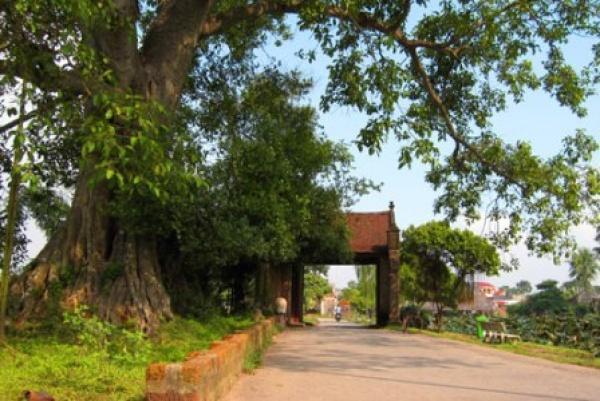
có một cái cổng làng xuất hiện ở giữa đường